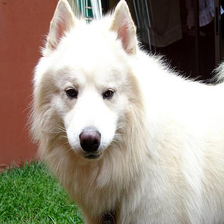
Species: dog
Breed: samoyed